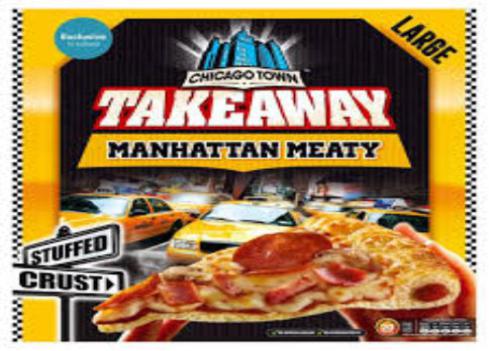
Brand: chicago town
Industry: Food